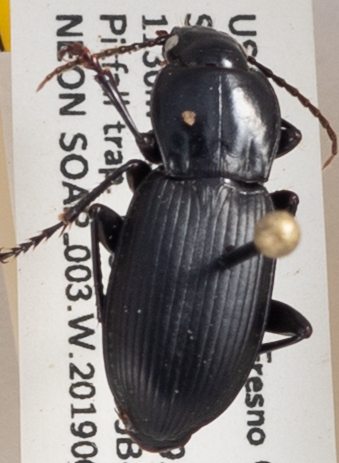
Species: Pterostichus ordinarius
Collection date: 2019-06-05
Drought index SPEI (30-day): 2.01
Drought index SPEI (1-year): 0.39
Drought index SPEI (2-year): -0.086